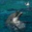
Label: dolphin